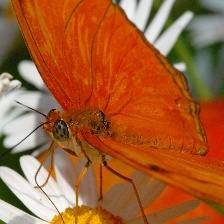
Species: JULIA